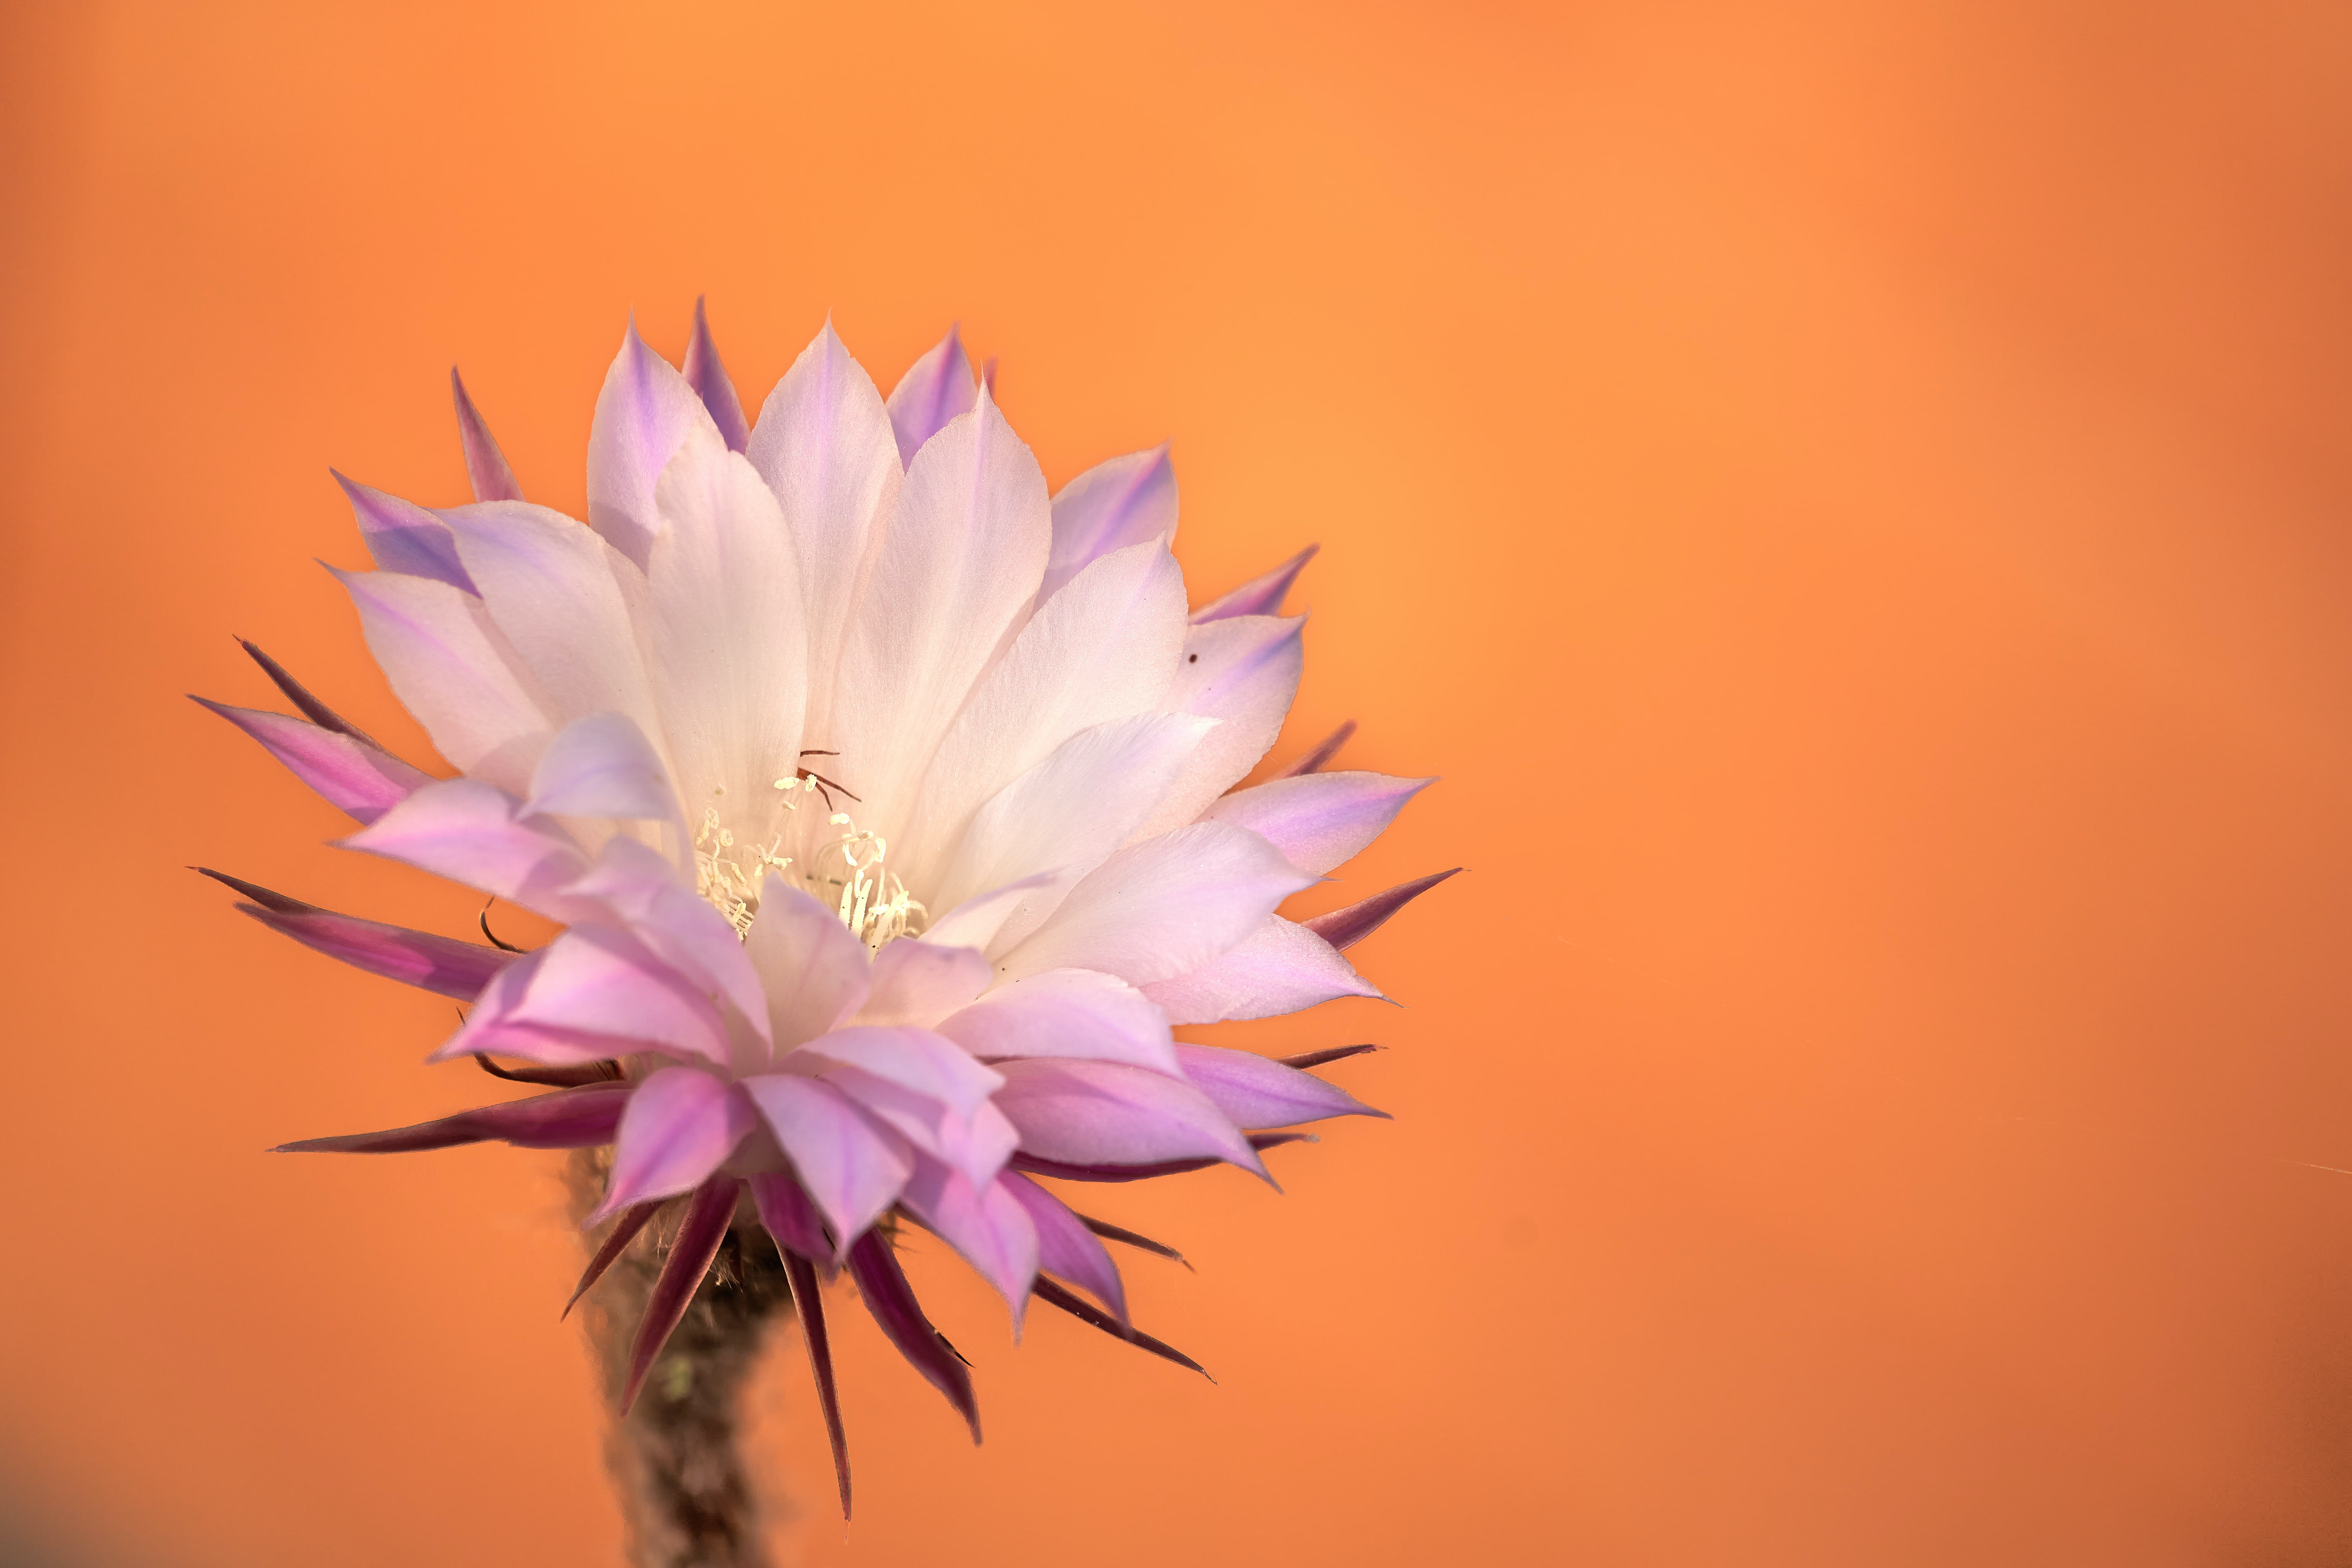
natural, plant, flower, petal, sky, gesture, flowerpot, terrestrial plant, Tints and shades, aquatic plant, flowering plant, herbaceous plant, annual plant, landscape, water lily, electric blue, symmetry, macro photography, wildflower, still life photography, art, epiphyllum, peach, plant stem, sacred lotus, pollen, artificial flower, still life, thorns, spines, and prickles, shadow